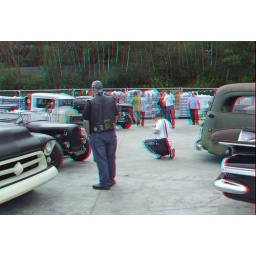
Custom Motorcycles @ Ruxley Manor in anaglyph 3D stereo red blue glasses to view